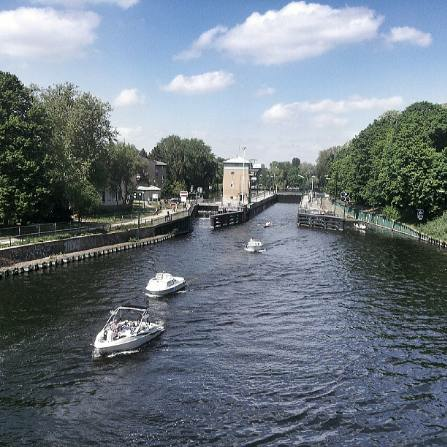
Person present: No